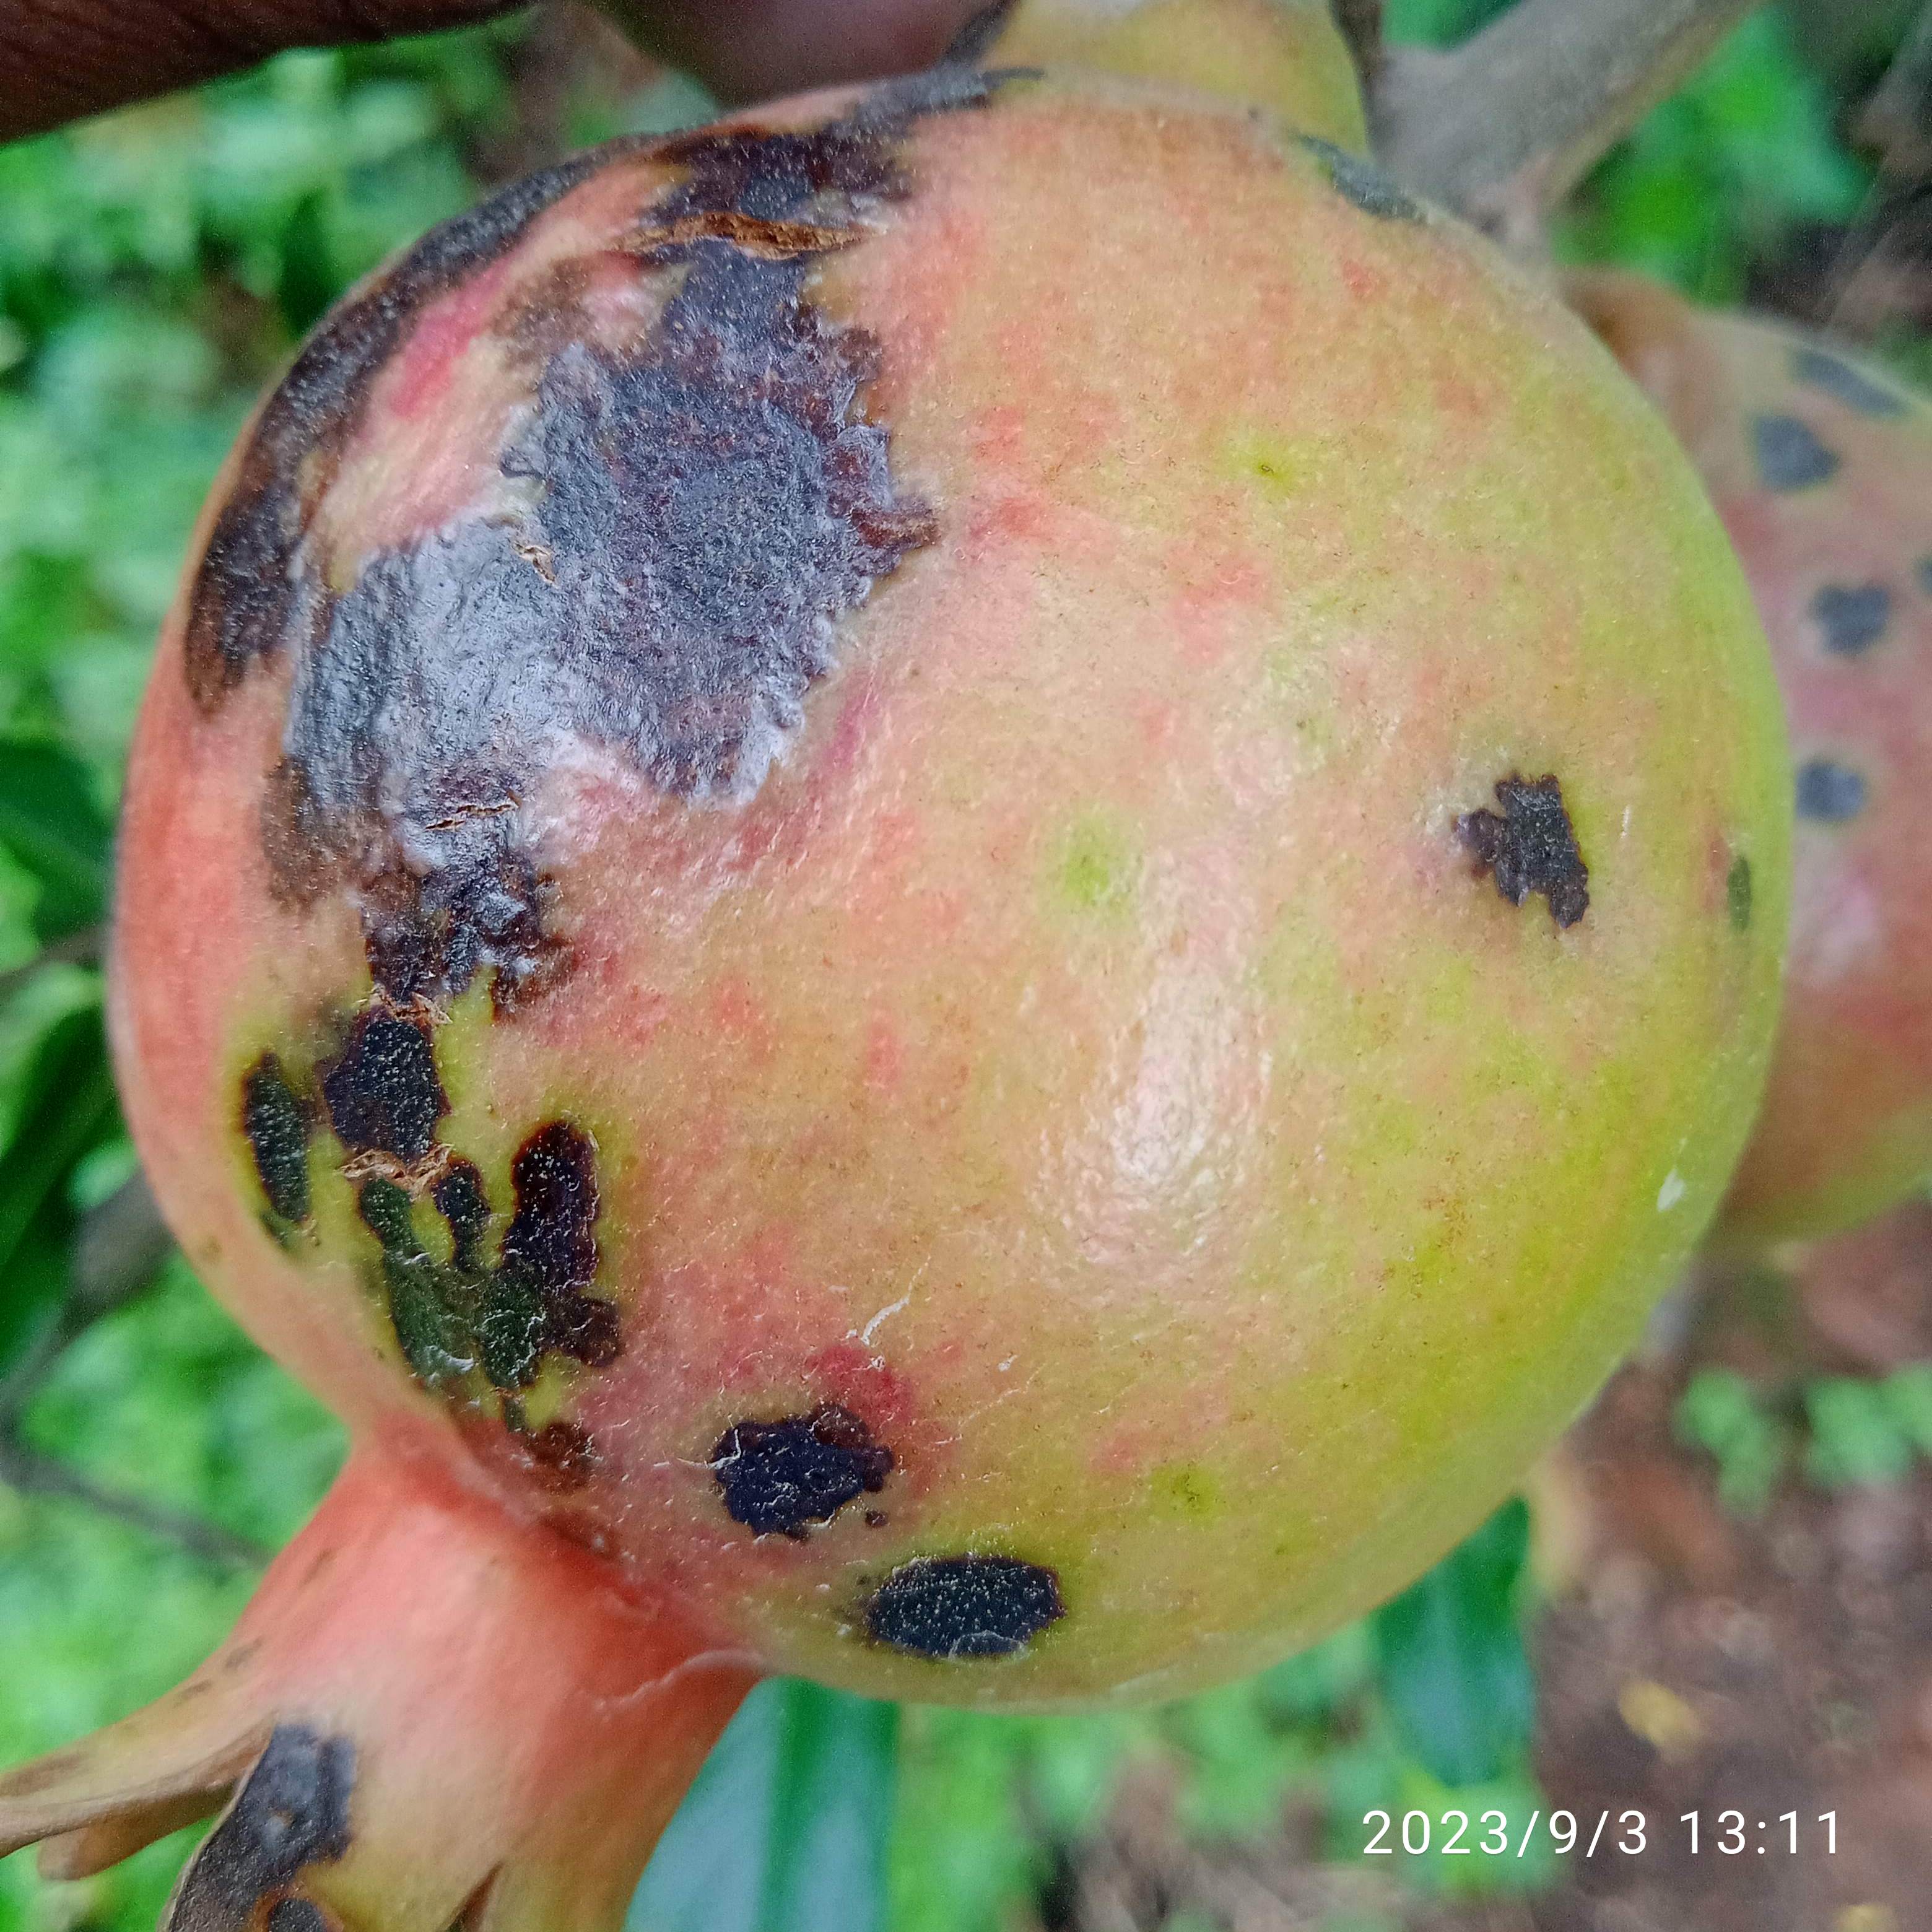
Label: Anthracnose